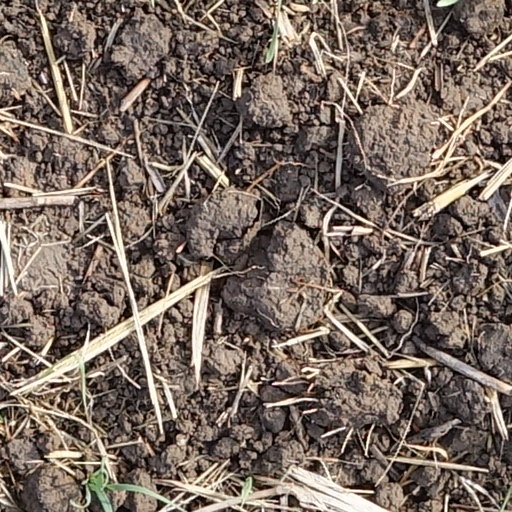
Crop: wheat